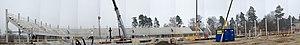
Le Myresjöhus Arena est un stade de football situé à Växjö en Suède dont le club résident est l'Östers IF. Le stade dispose d'une capacité de 12 000 places.